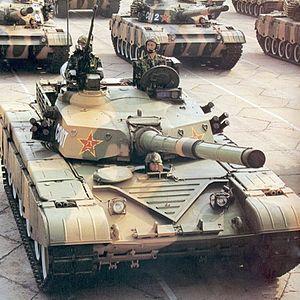
Cet article décrit la formation de l'industrie de l'armement en république populaire de Chine.